Pascal Leclaire

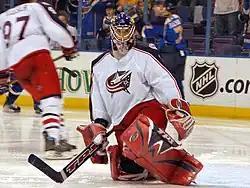
Leclaire with the Blue Jackets in 2008

On June 30, 2006, Denis was traded to the Tampa Bay Lightning and Leclaire was promoted to starting goaltender. However, during the 2006–07 season, Leclaire suffered from a leg injury and backup goaltender Fredrik Norrena took over and eventually played in 55 games out of 82. In 2007–08, Leclaire had an outstanding season and regained the starting goaltender job. He set new team records with nine shutouts (second in the league only to Henrik Lundqvist), ranked second in the NHL in goals against average, and third in save percentage. Leclaire finished second in fan voting among Western Conference goaltenders for the 2008 NHL All-Star Game, but was not named to the final team.